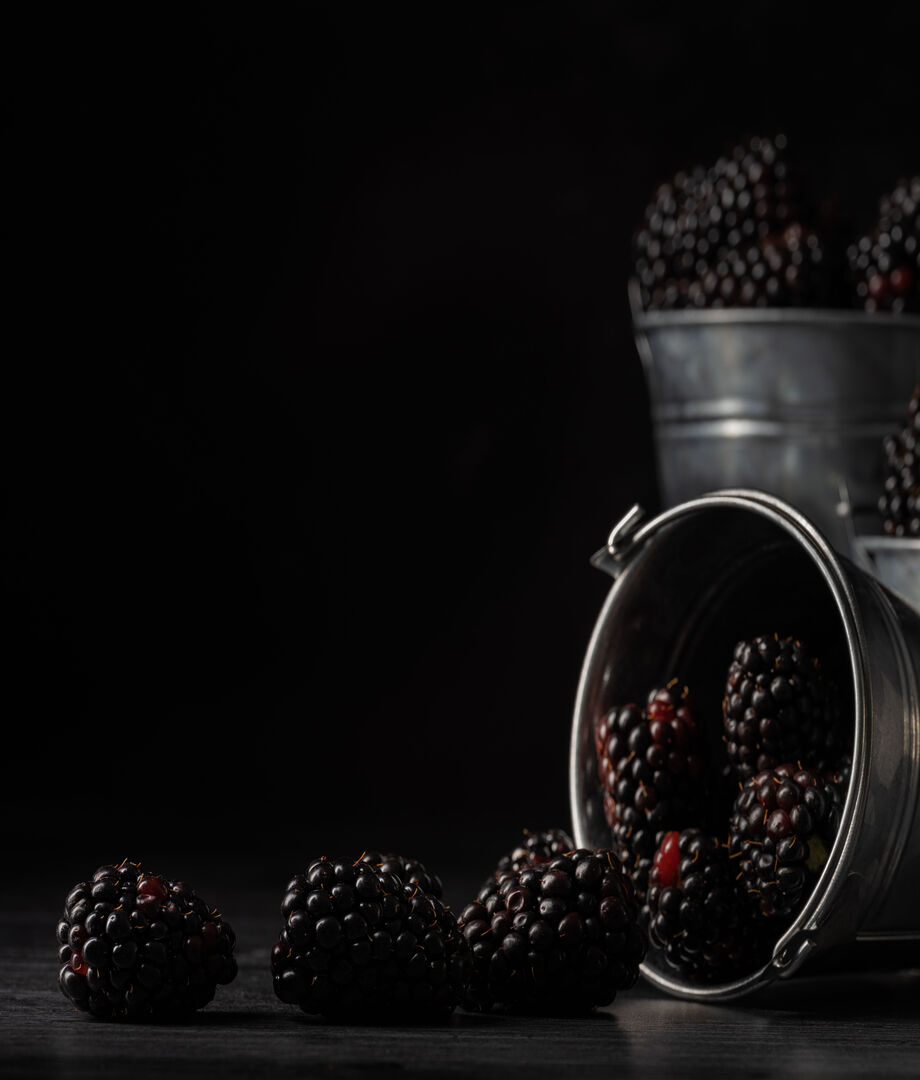
Label: blackberry